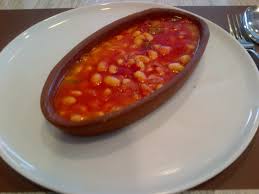
Yemek: kuru_fasulye